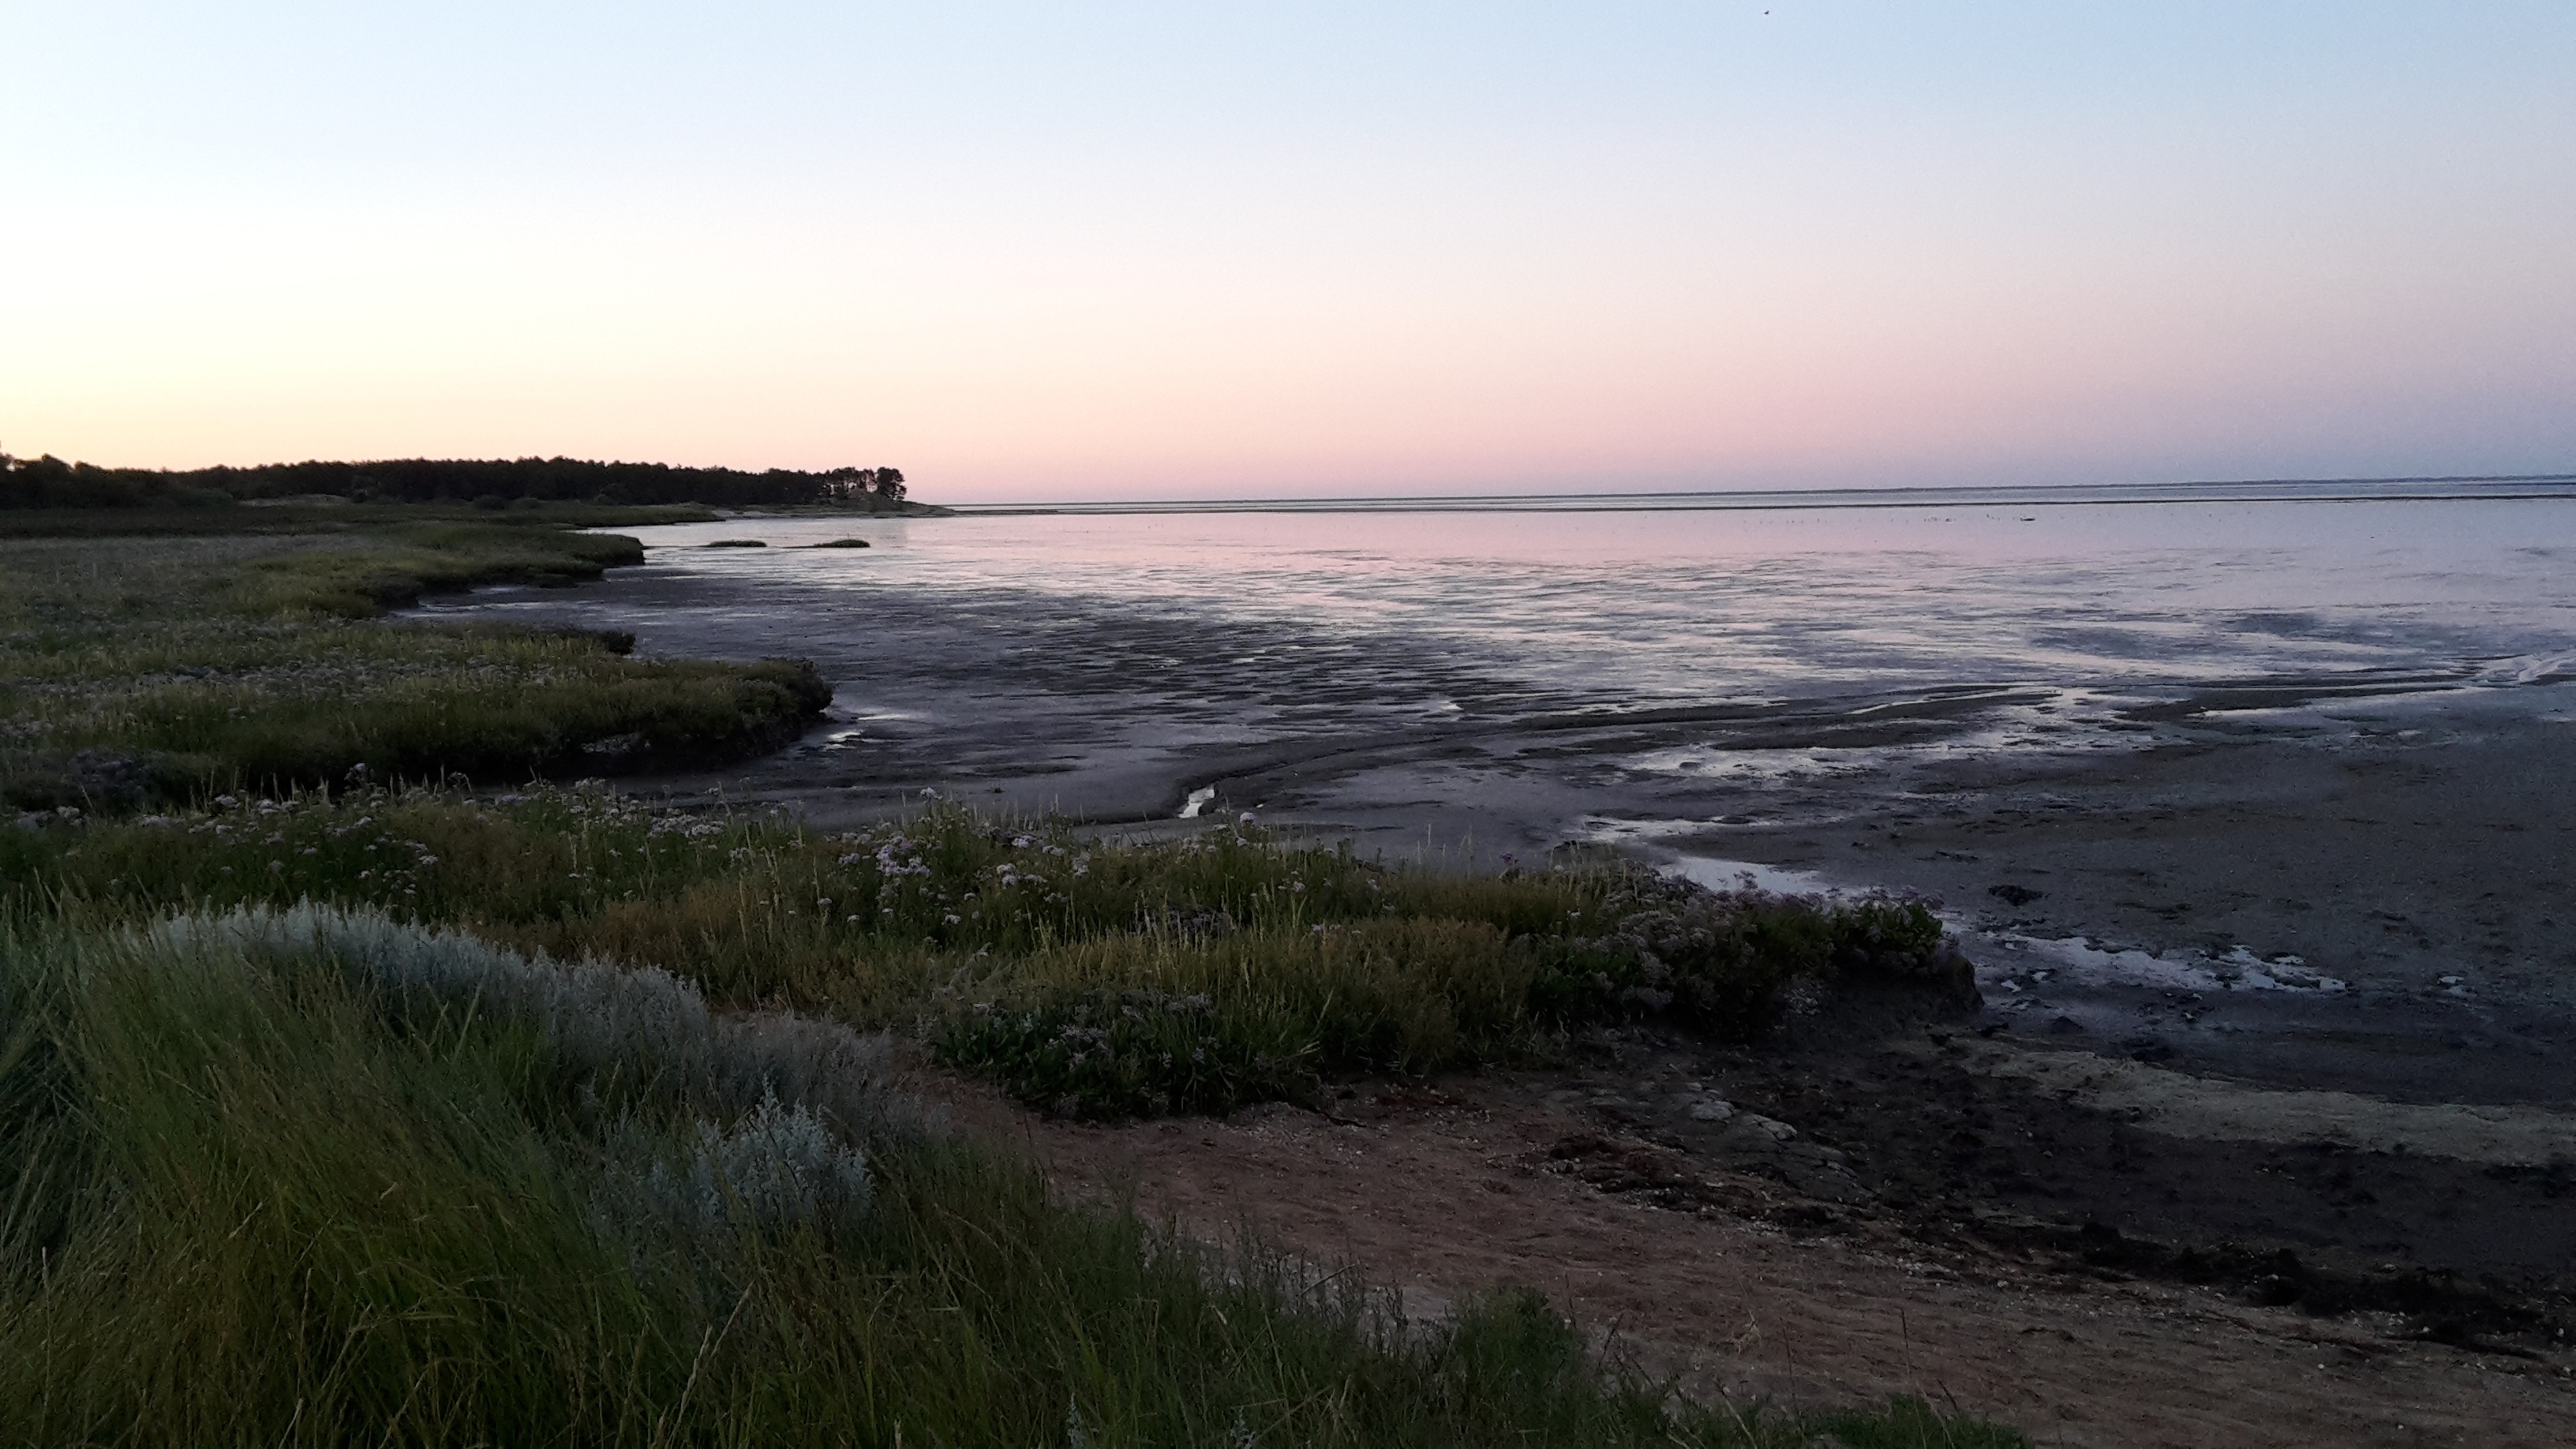
beach, landscape, sea, coast, ocean, horizon, marsh, sunrise, sunset, morning, shore, wave, dawn, cliff, dusk, bay, terrain, body of water, wetland, habitat, cape, watts, mudflat, natural environment, atmospheric phenomenon, wind wave